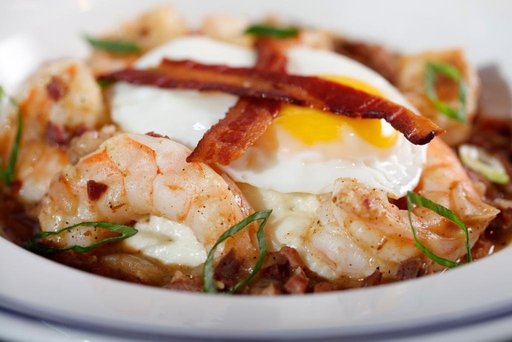
Label: shrimp_and_grits